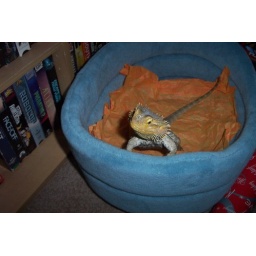
mojito in the cat bed